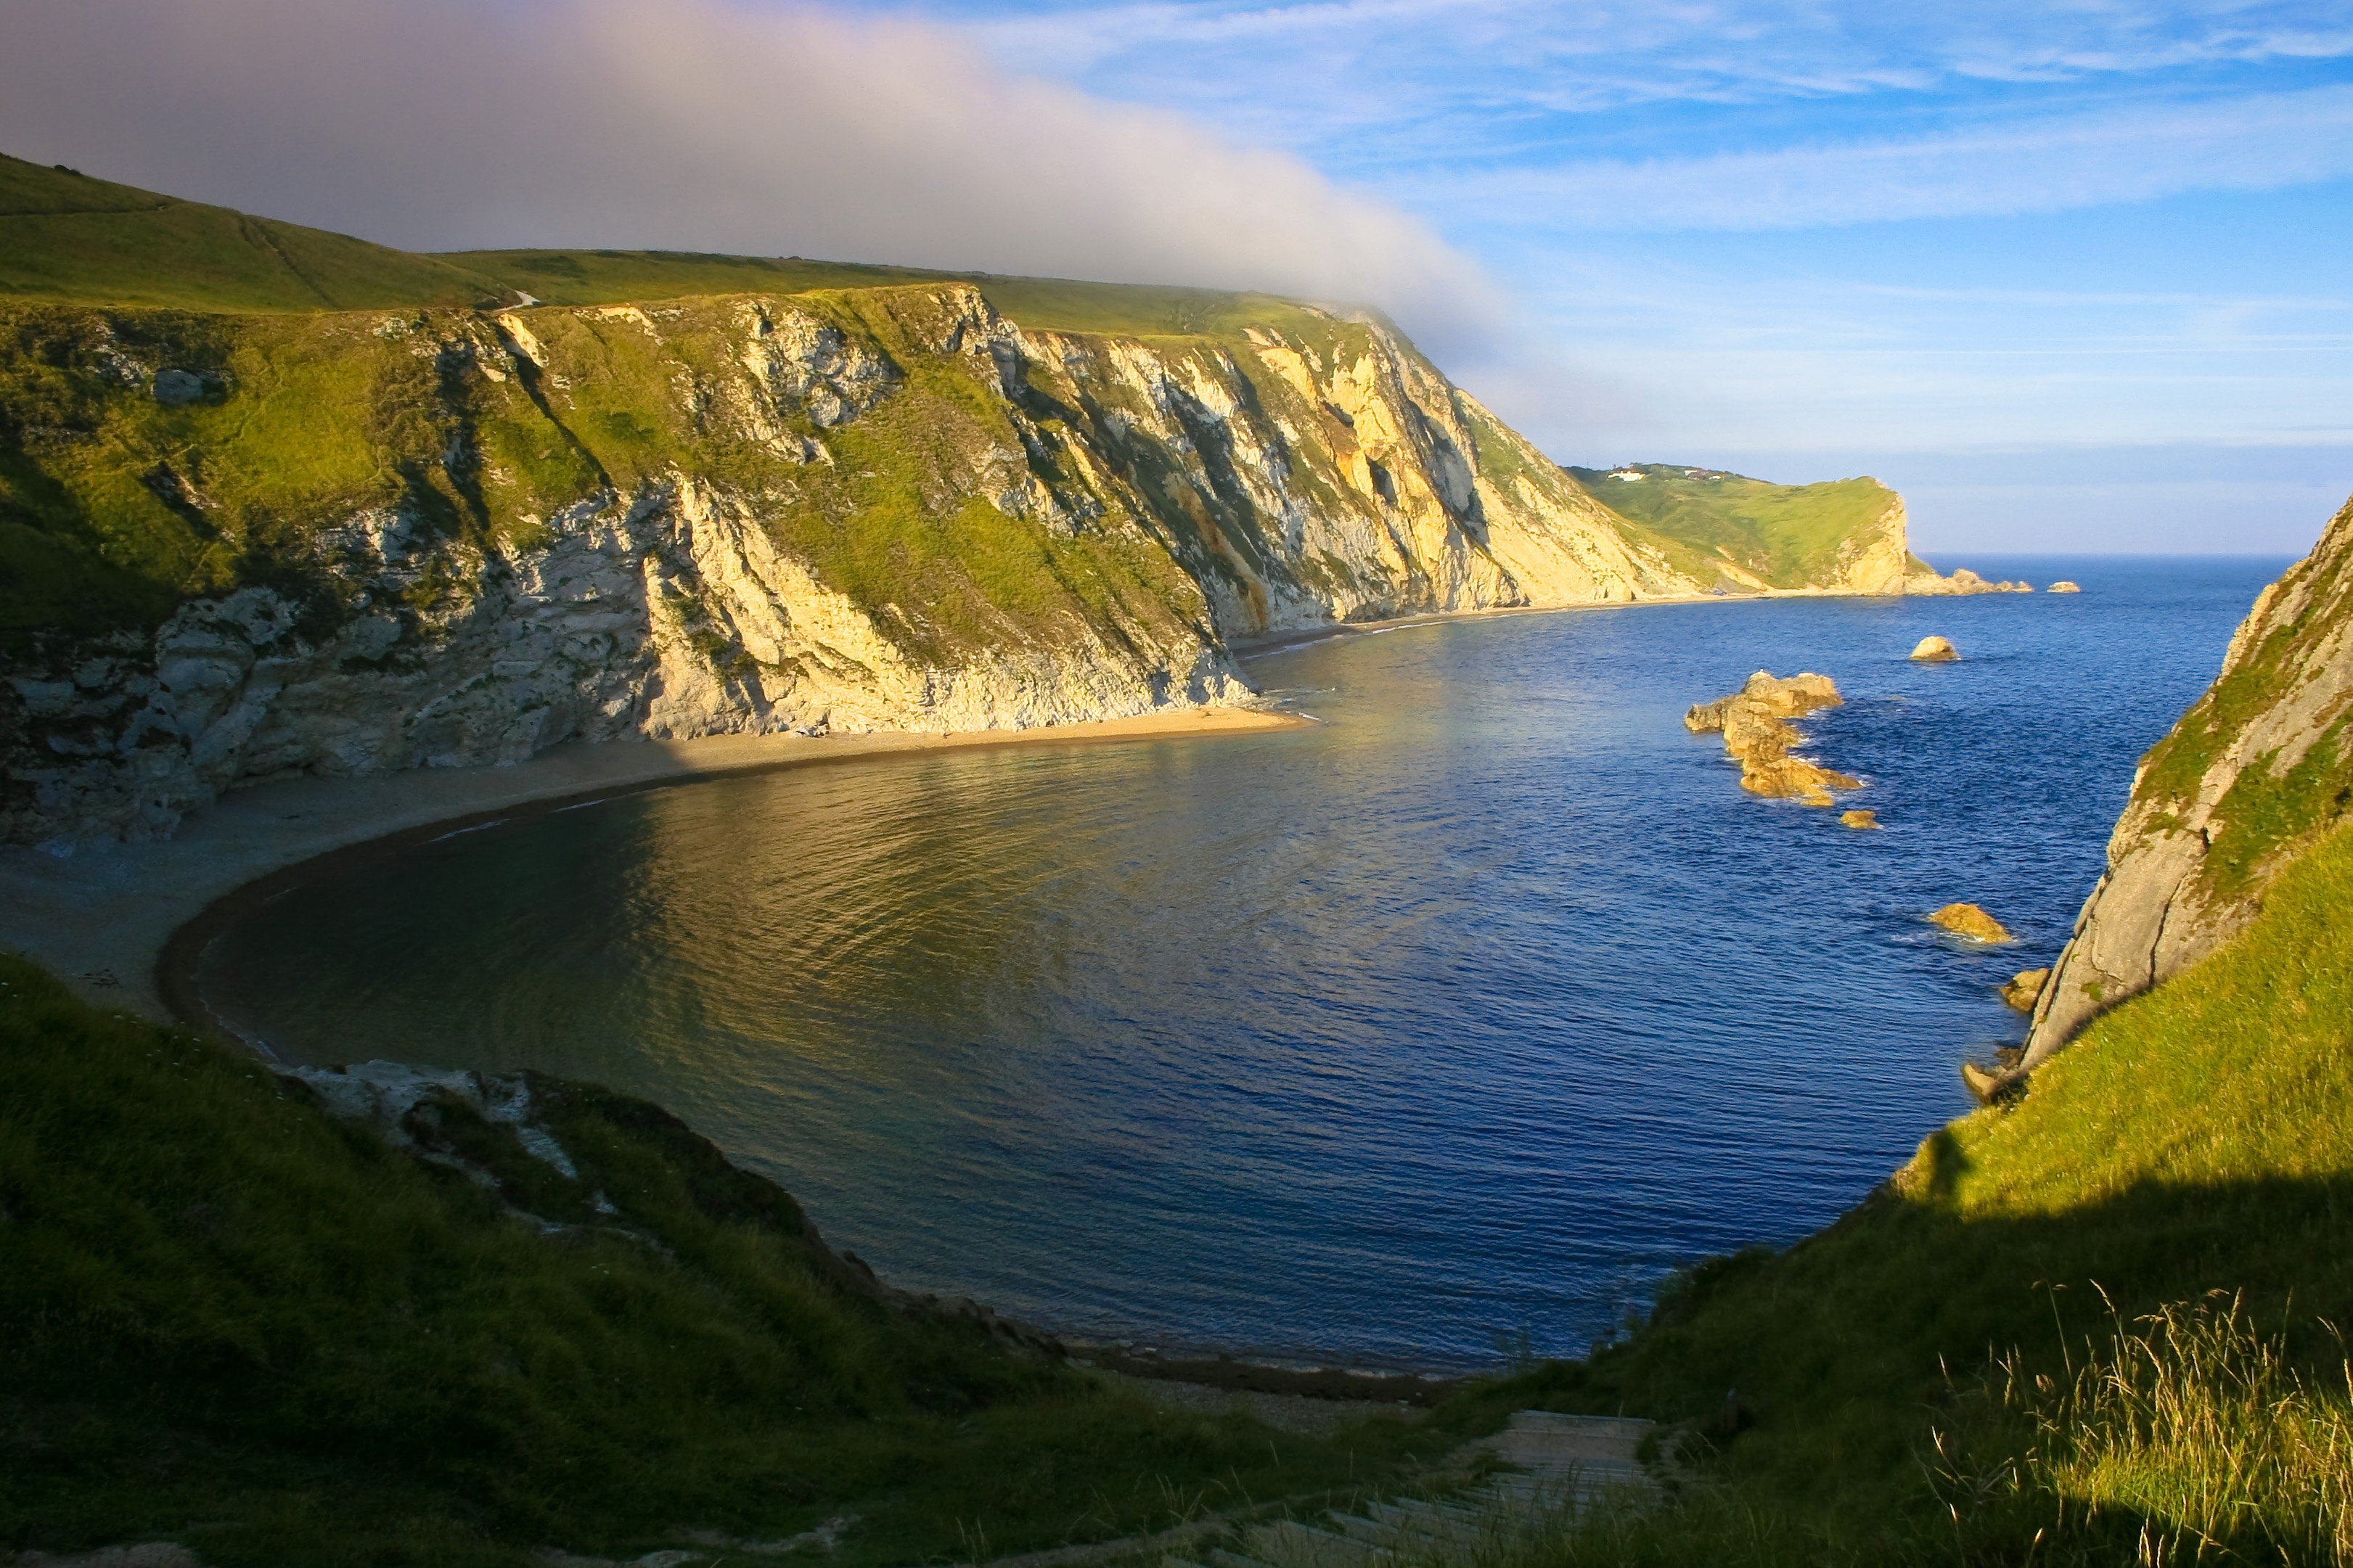
landscape, sea, coast, water, nature, grass, ocean, mountain, cloud, hill, shore, lake, mountain range, cliff, cove, reflection, bay, fjord, reservoir, terrain, body of water, rocks, clouds, loch, crater lake, landform, geographical feature, mountainous landforms